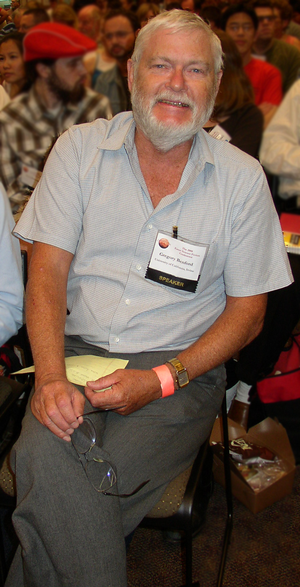
Gregory Benford, né le 30 janvier 1941 à Mobile, est un écrivain de science-fiction, plus particulièrement de hard science-fiction, et un physicien spécialiste de la physique des plasmas, professeur de physique à l'Université d'Irvine en Californie.